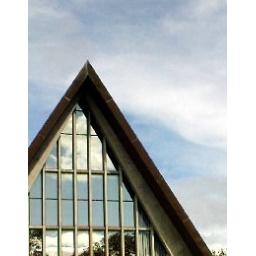
Midday sky reflected in the Assembly of God Church window